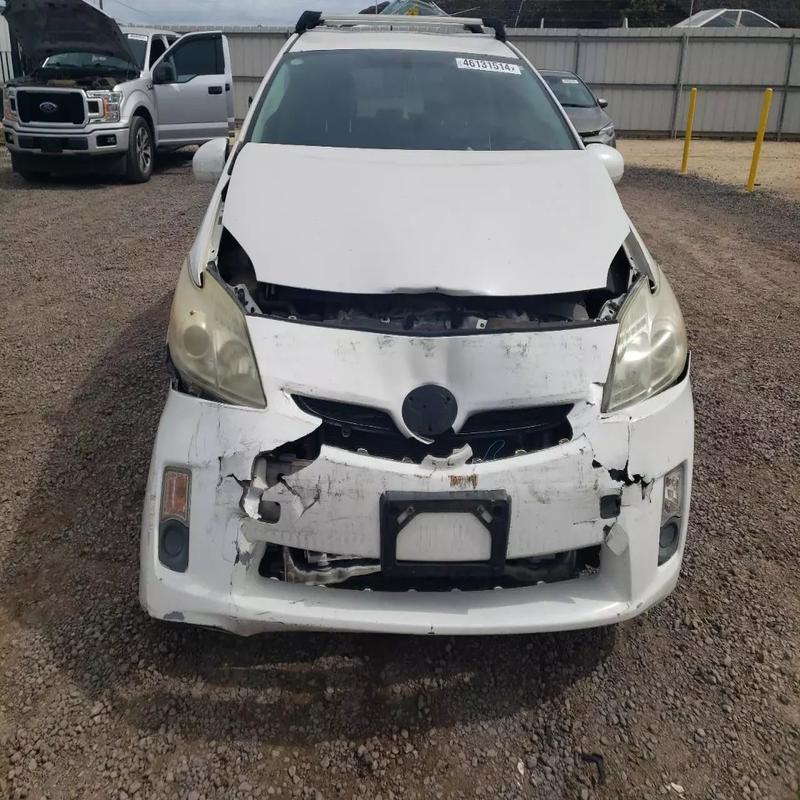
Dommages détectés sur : plaque d'immatriculation avant, feu avant droit, feu avant gauche, capot, pare-brise avant, aile avant droite, aile avant gauche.
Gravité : majeur